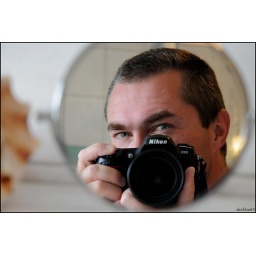
in a bathroom mirror / in einem Badezimmerspiegel